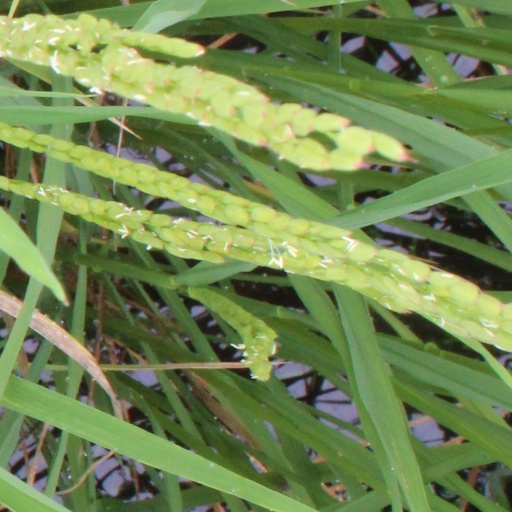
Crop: rice